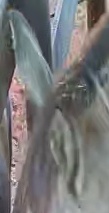
Face region: ears (position_of_ears)
Pain indicator: moderately_present